Facundo Conte

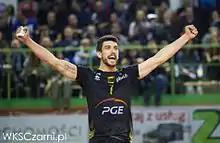
Conte during the 2014–15 PlusLiga season as PGE Skra Bełchatów player.

Conte made his debut in the Argentina national team during the U19 World Championship (4th place) in 2007, and in the senior team during the 2008 America's Cup, held in Brazil (4th place). Conte was also a part of the junior national team that won the 2008 South American Championship, defeating Brazil in the final and breaking a 26–year period without winning the tournament.